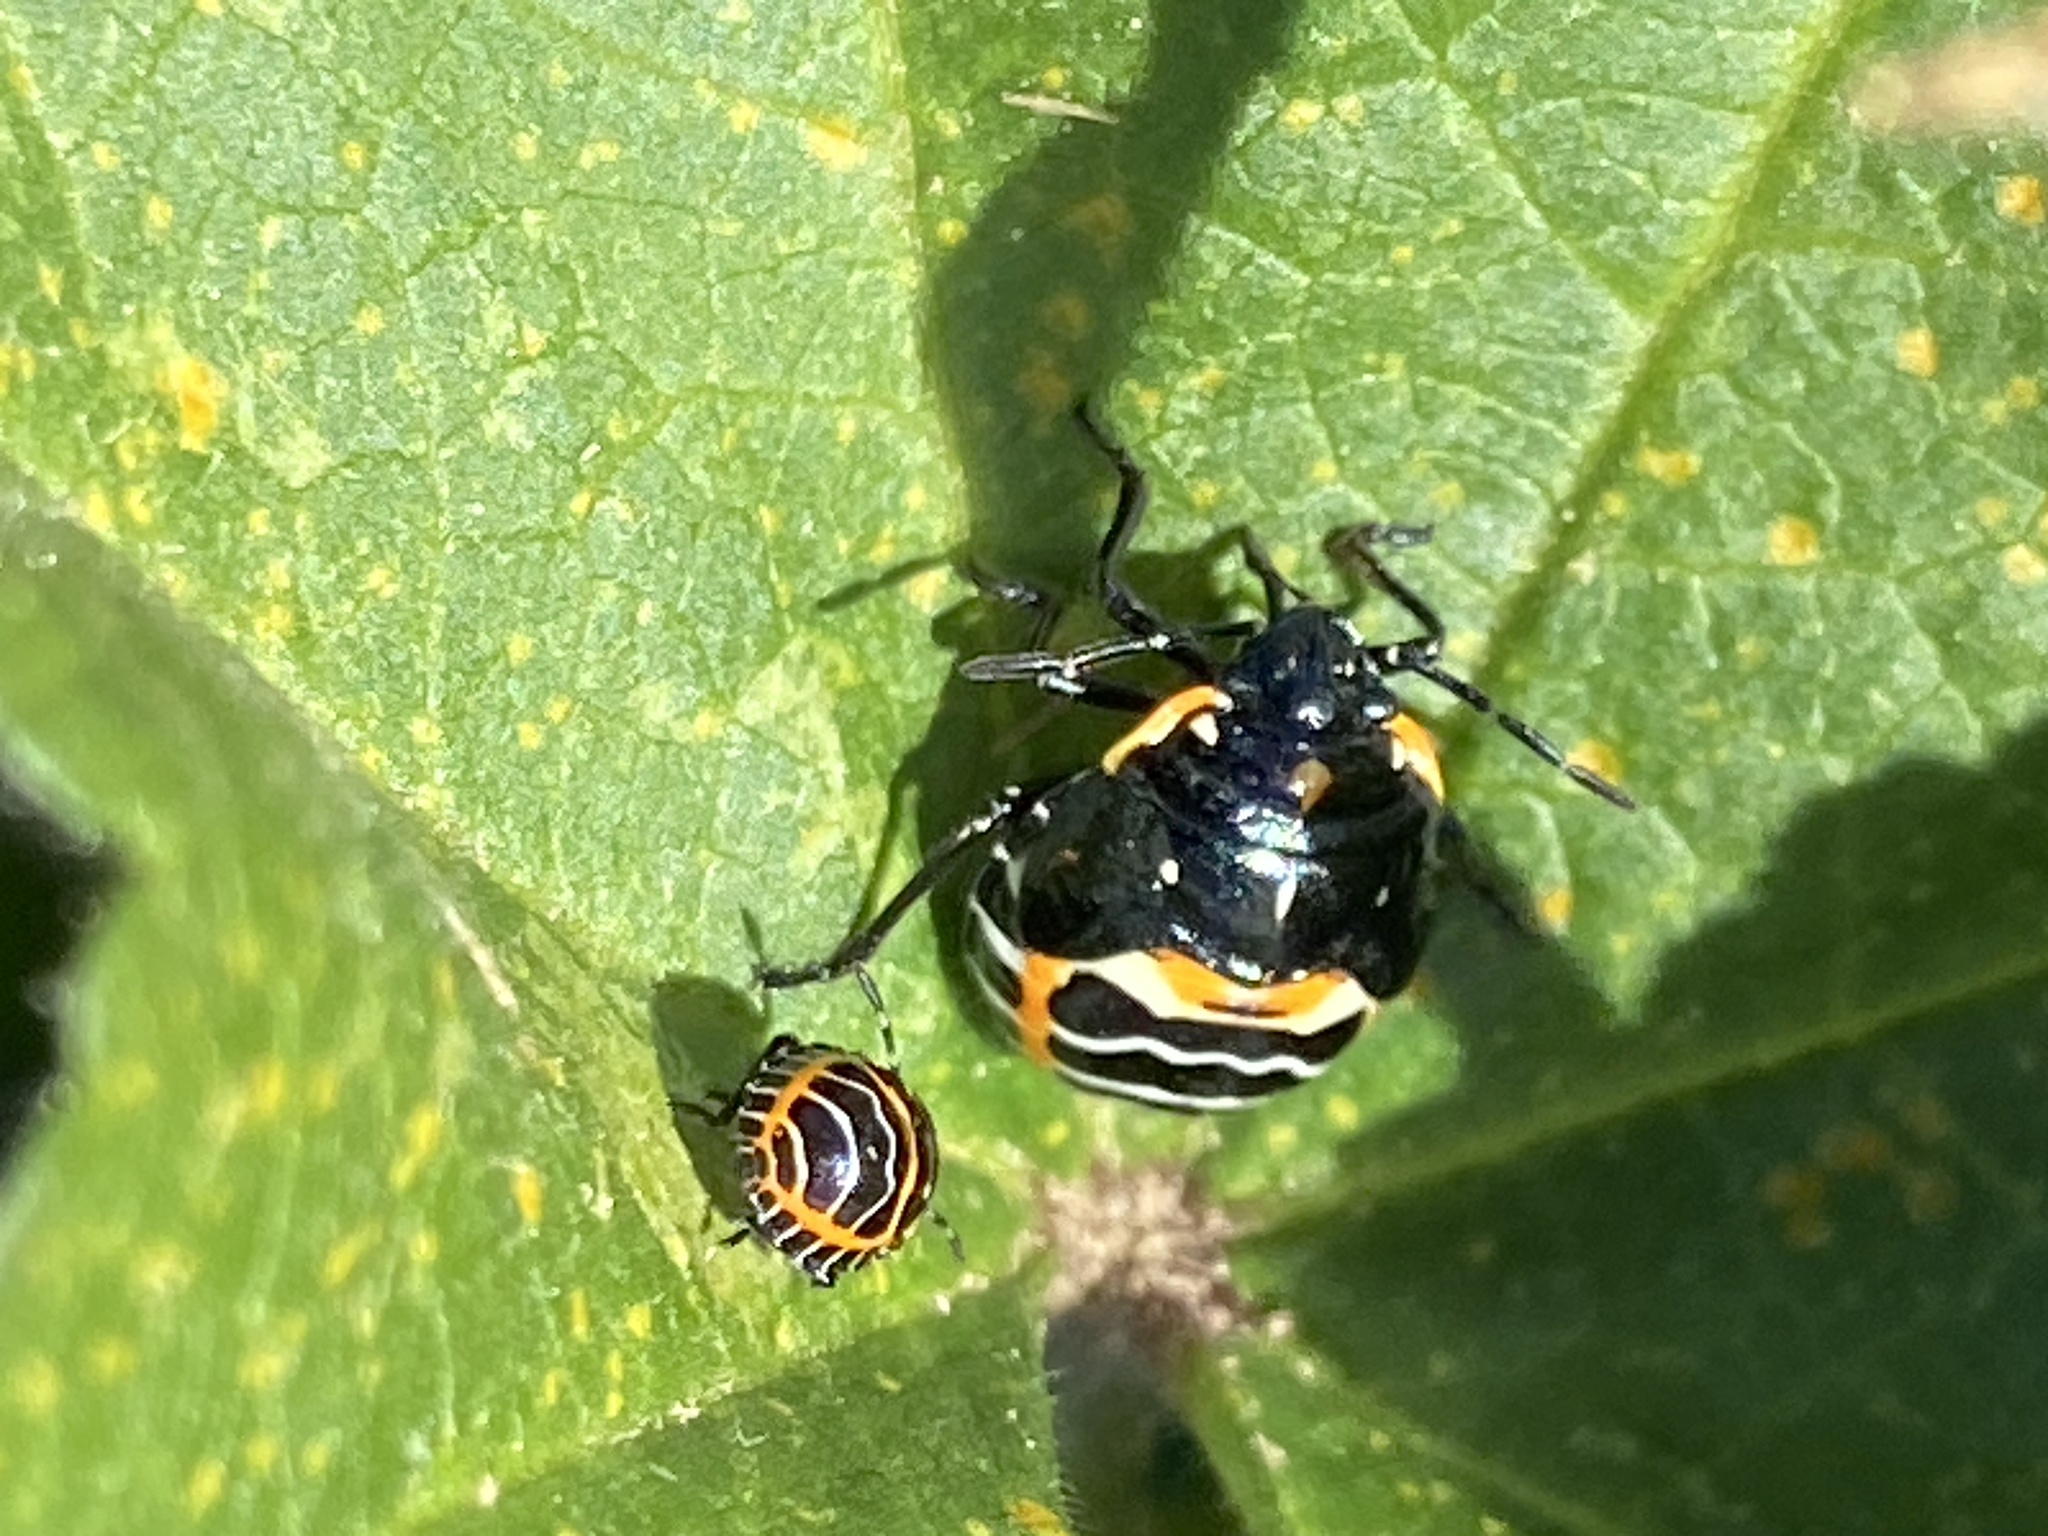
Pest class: stink_bug